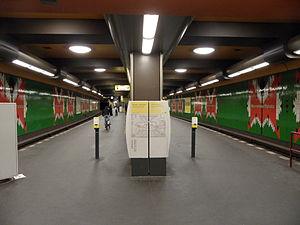
Mierendorffplatz est une station de la ligne 7 du métro de Berlin, dans le quartier de Charlottenburg. Elle est située sous la place du même nom.